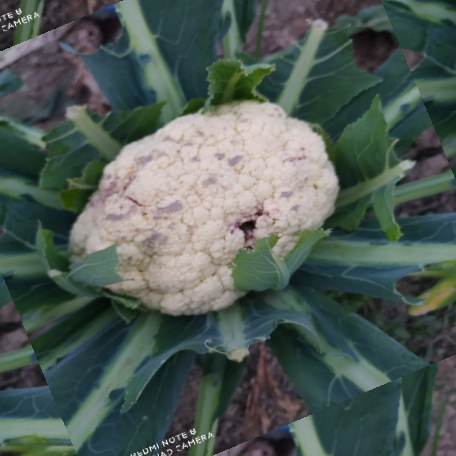
Label: Bacterial spot rot